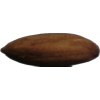
Label: almonds